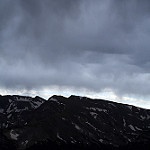
Label: mountain